Panama Canal expansion project

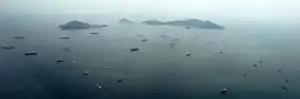

The original Panama Canal had limited capacity determined by operational times and cycles of the existing locks and was further constrained by the current trend towards larger (close to Panamax-sized) vessels transiting the canal, requiring more transit time in the locks and channels. Also, periodic maintenance on the aging canal required shutdowns of the waterway. Demand was growing due to the growth of international trade, and many users required a guaranteed level of service. Despite the gains which have been made in efficiency, the Panama Canal Authority (ACP) estimated that the canal would reach its maximum sustainable capacity between 2009 and 2012. The long-term solution for the congestion was the expansion of the canal with a third set of locks.